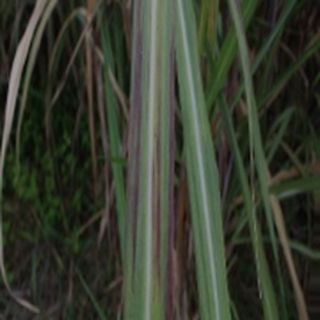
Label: sugarcane_bacterial_blight